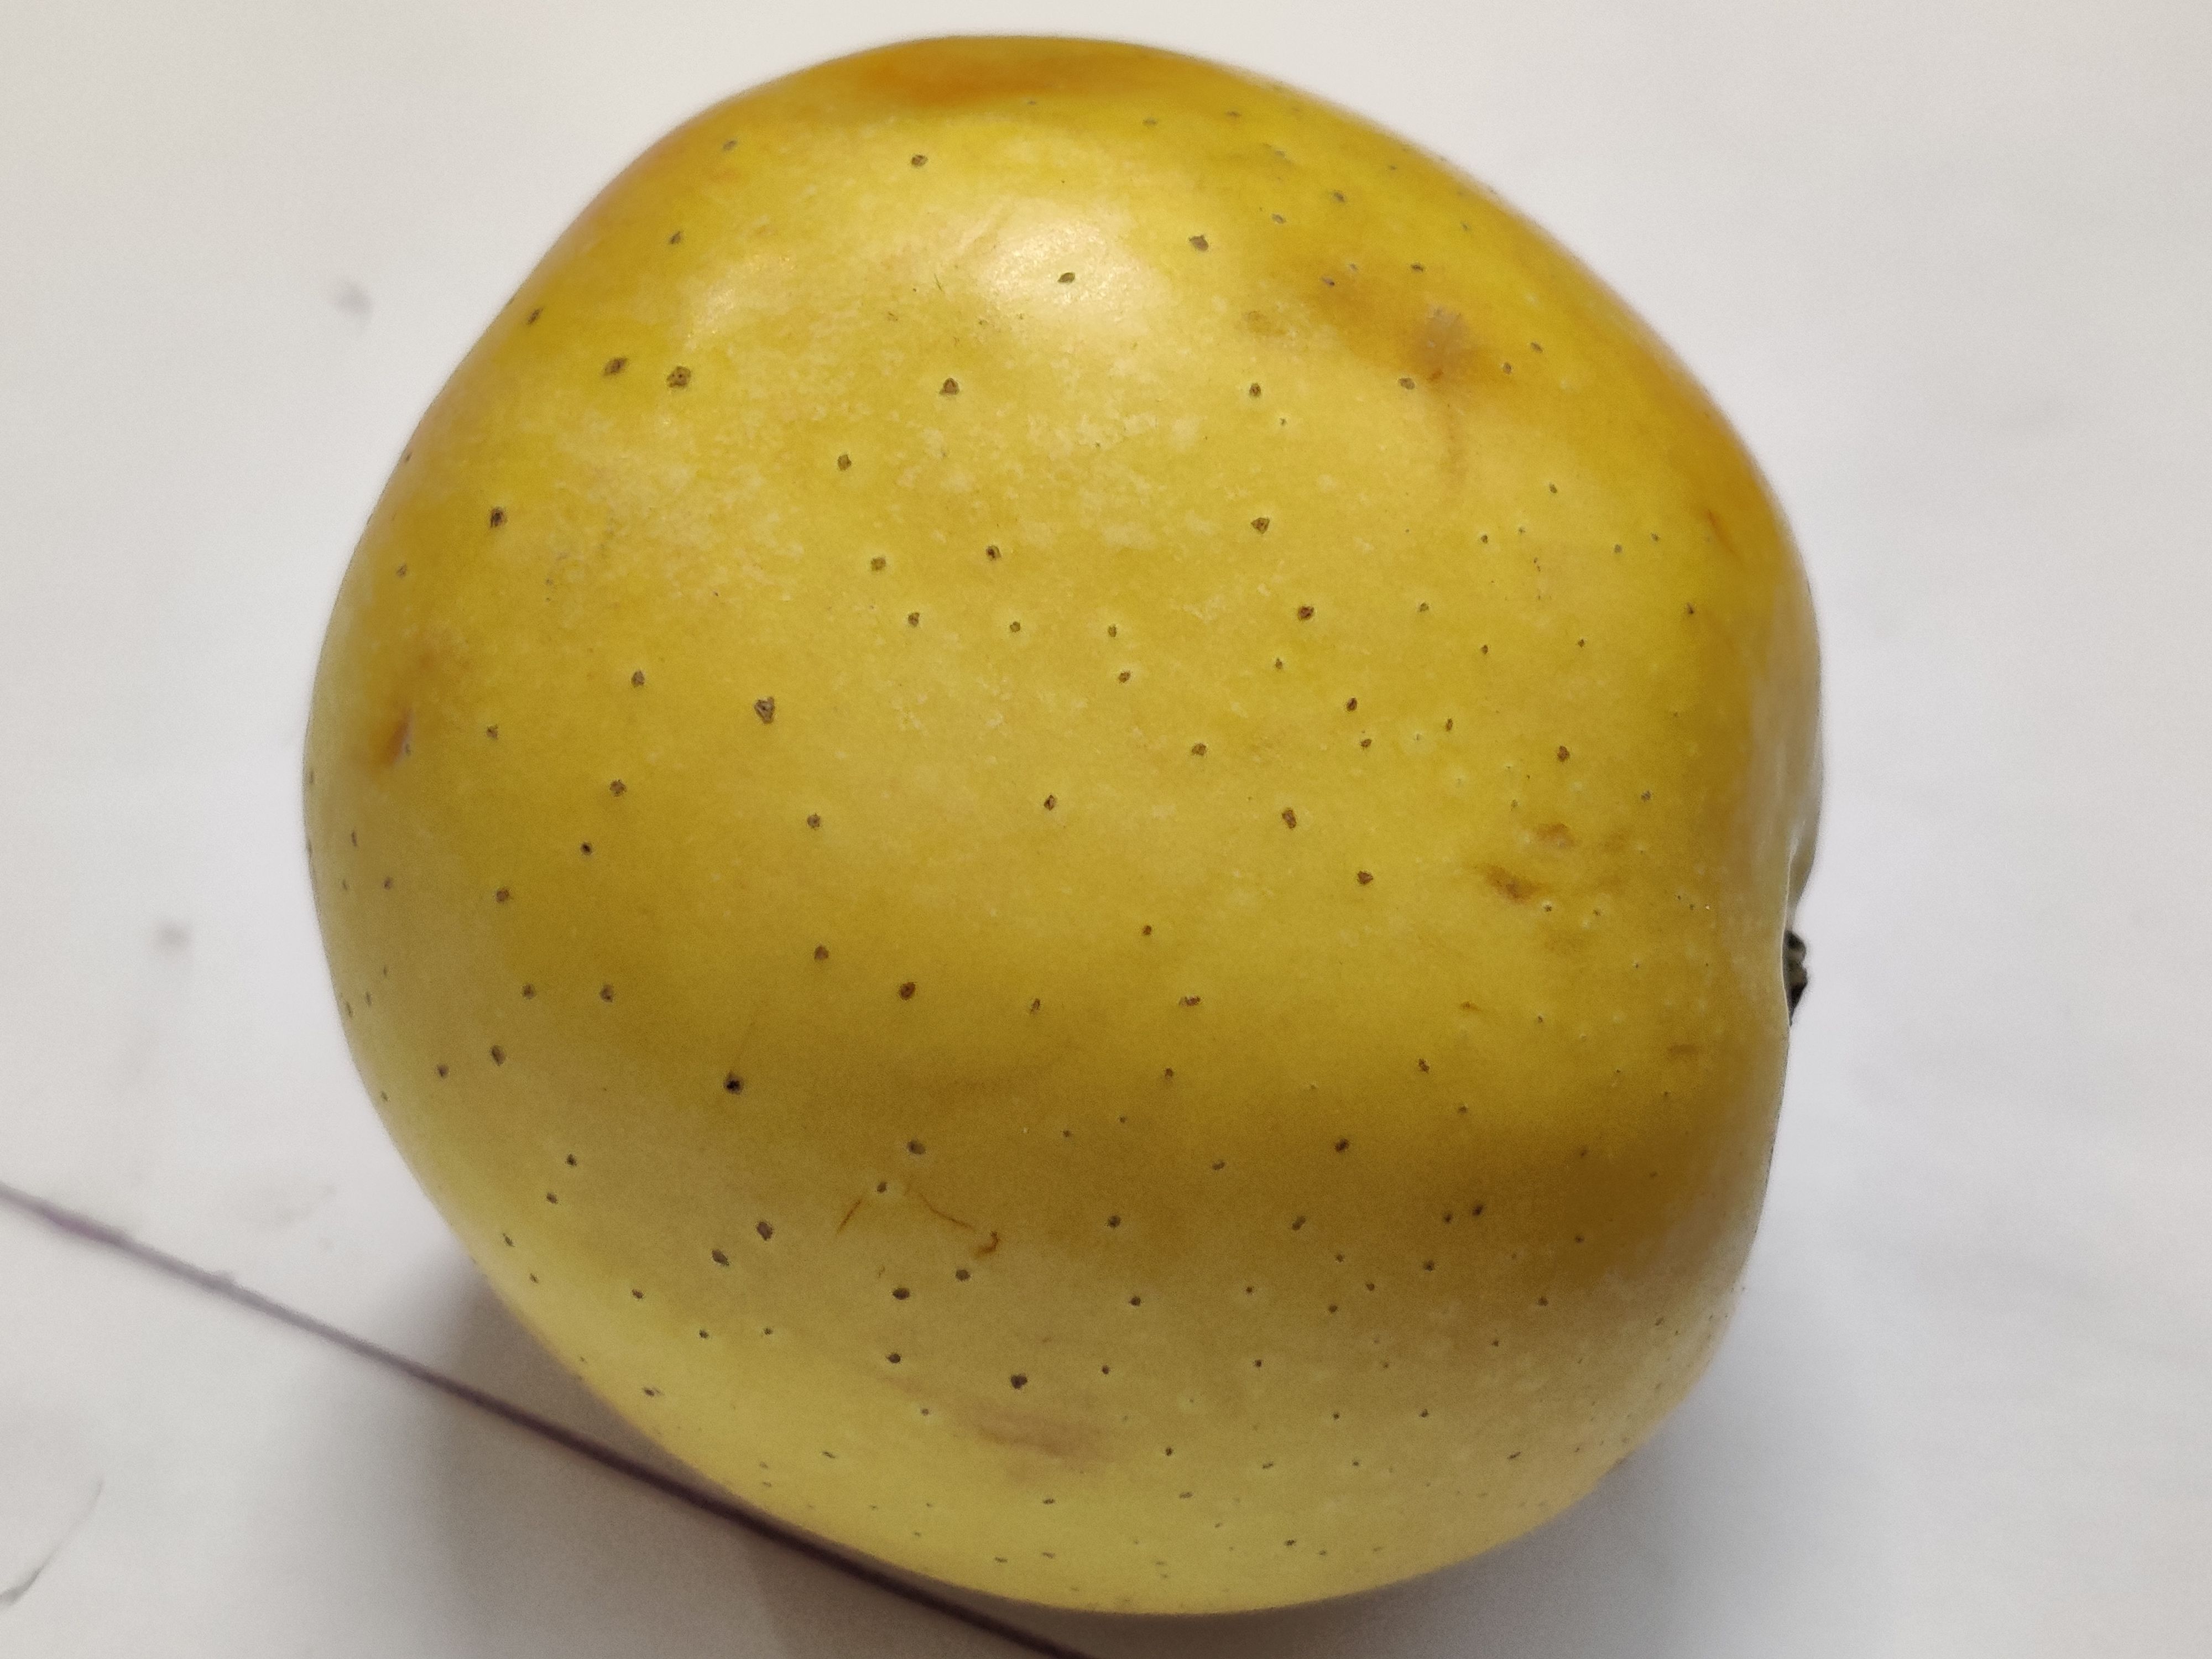
Fruit: apple
Grade: 1st-grade